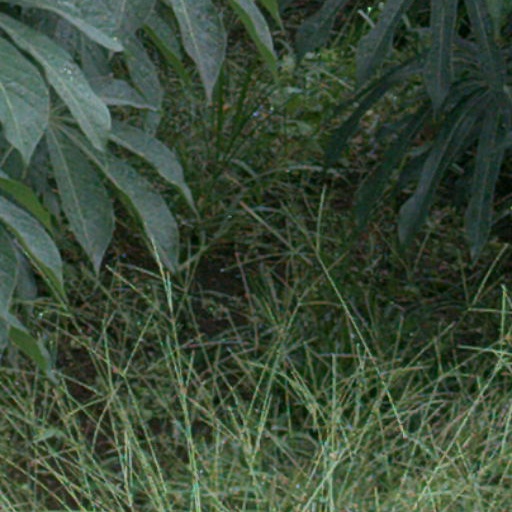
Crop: cassava